Mayfly

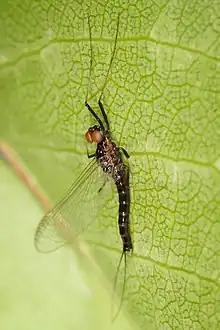
Adult "Atalophlebia" with the cylindrical dorsal or turban eyes visible

Adult mayflies, or imagos, are relatively primitive in structure, exhibiting traits that were probably present in the first flying insects. These include long tails and wings that do not fold flat over the abdomen. Mayflies are delicate-looking insects with one or two pairs of membranous, triangular wings, which are extensively covered with veins. At rest, the wings are held upright, like those of a butterfly. The hind wings are much smaller than the forewings and may be vestigial or absent. The second segment of the thorax, which bears the forewings, is enlarged to hold the main flight muscles. Adults have short, flexible antennae, large compound eyes, three ocelli and non-functional mouthparts. In most species, the males' eyes are large and the front legs unusually long, for use in locating and grasping females during the mid-air mating. In the males of some families, there are two large cylindrical "turban" eyes (also known as "turbanate" or "turbinate" eyes) that face upwards in addition to the lateral eyes. They are capable of detecting ultraviolet light and are thought to be used during courtship to detect females flying above them. In some species all the legs are functionless, apart from the front pair in males. The abdomen is long and roughly cylindrical, with ten segments and two or three long cerci (tail-like appendages) at the tip. Like Entognatha, Archaeognatha and Zygentoma, the spiracles on the abdomen do not have closing muscles. Uniquely among insects, mayflies possess paired genitalia, with the male having two aedeagi (penis-like organs) and the female two gonopores (sexual openings).